Þistilfjörður

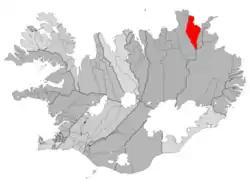
Location of Svalbarðshreppur in Iceland, the area also known as Þistilfjörður. The bay itself is immediately to the northeast.

Þistilfjörður (sometimes anglicised as Thistilfjördur) is a bay in northeast Iceland, between the Rifstangi and Langanes peninsulas, near the town of Þórshöfn (Thorshofn). The name also refers to the region immediately to the southwest of the bay, roughly corresponding to Svalbarðshreppur municipality.